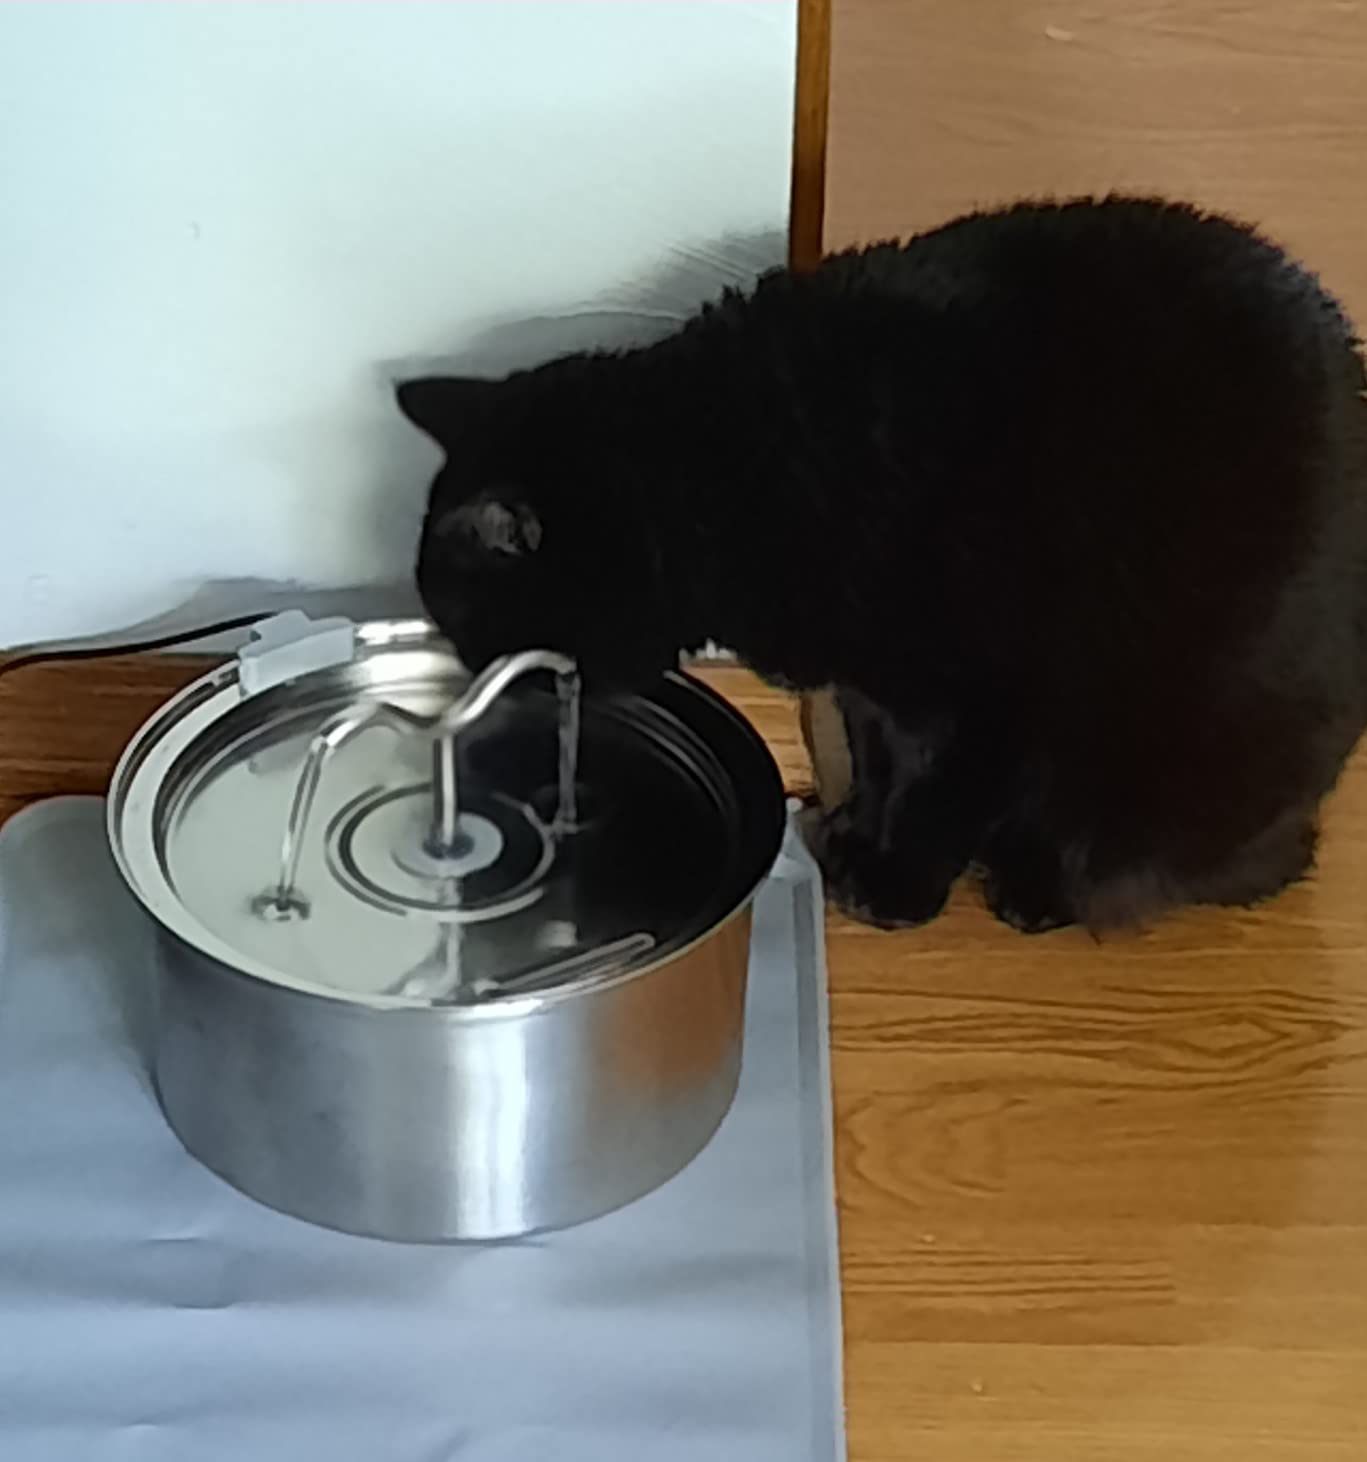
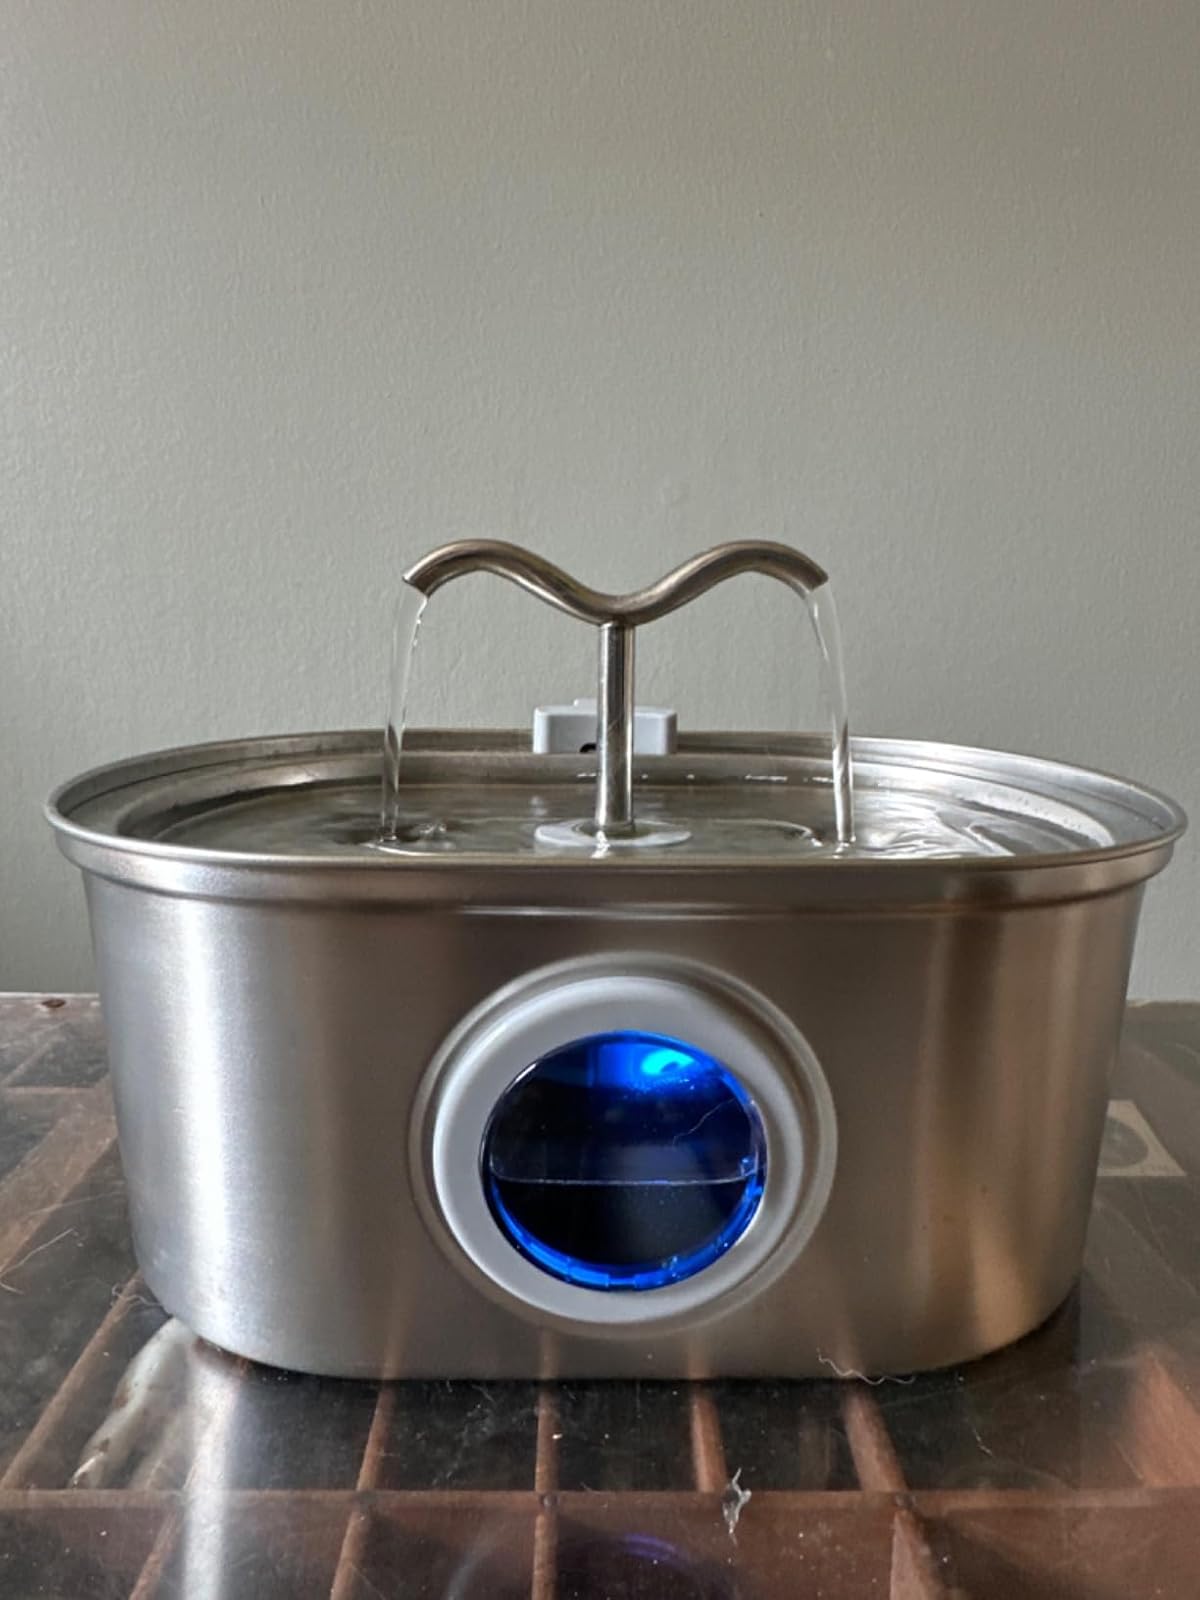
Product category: items_bowl
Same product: no